Chess

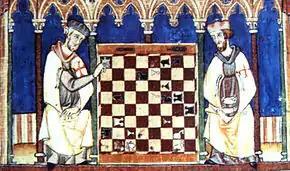
Knights Templar playing chess, , 1283

The oldest known chess manual was in Arabic and dates to about 840, written by al-Adli ar-Rumi (800–870), a renowned Arab chess player, titled "Kitab ash-shatranj" (The Book of Chess). This is a lost manuscript, but is referenced in later works. Here also, al-Adli attributes the origins of Persian chess to India, along with the eighth-century collection of fables Kalīla wa-Dimna. By the 20th century, a substantial consensus developed regarding chess's origins in northwest India in the early seventh century. More recently, this consensus has been the subject of further scrutiny.